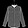
Label: Shirt